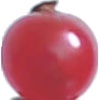
Label: redcurrant